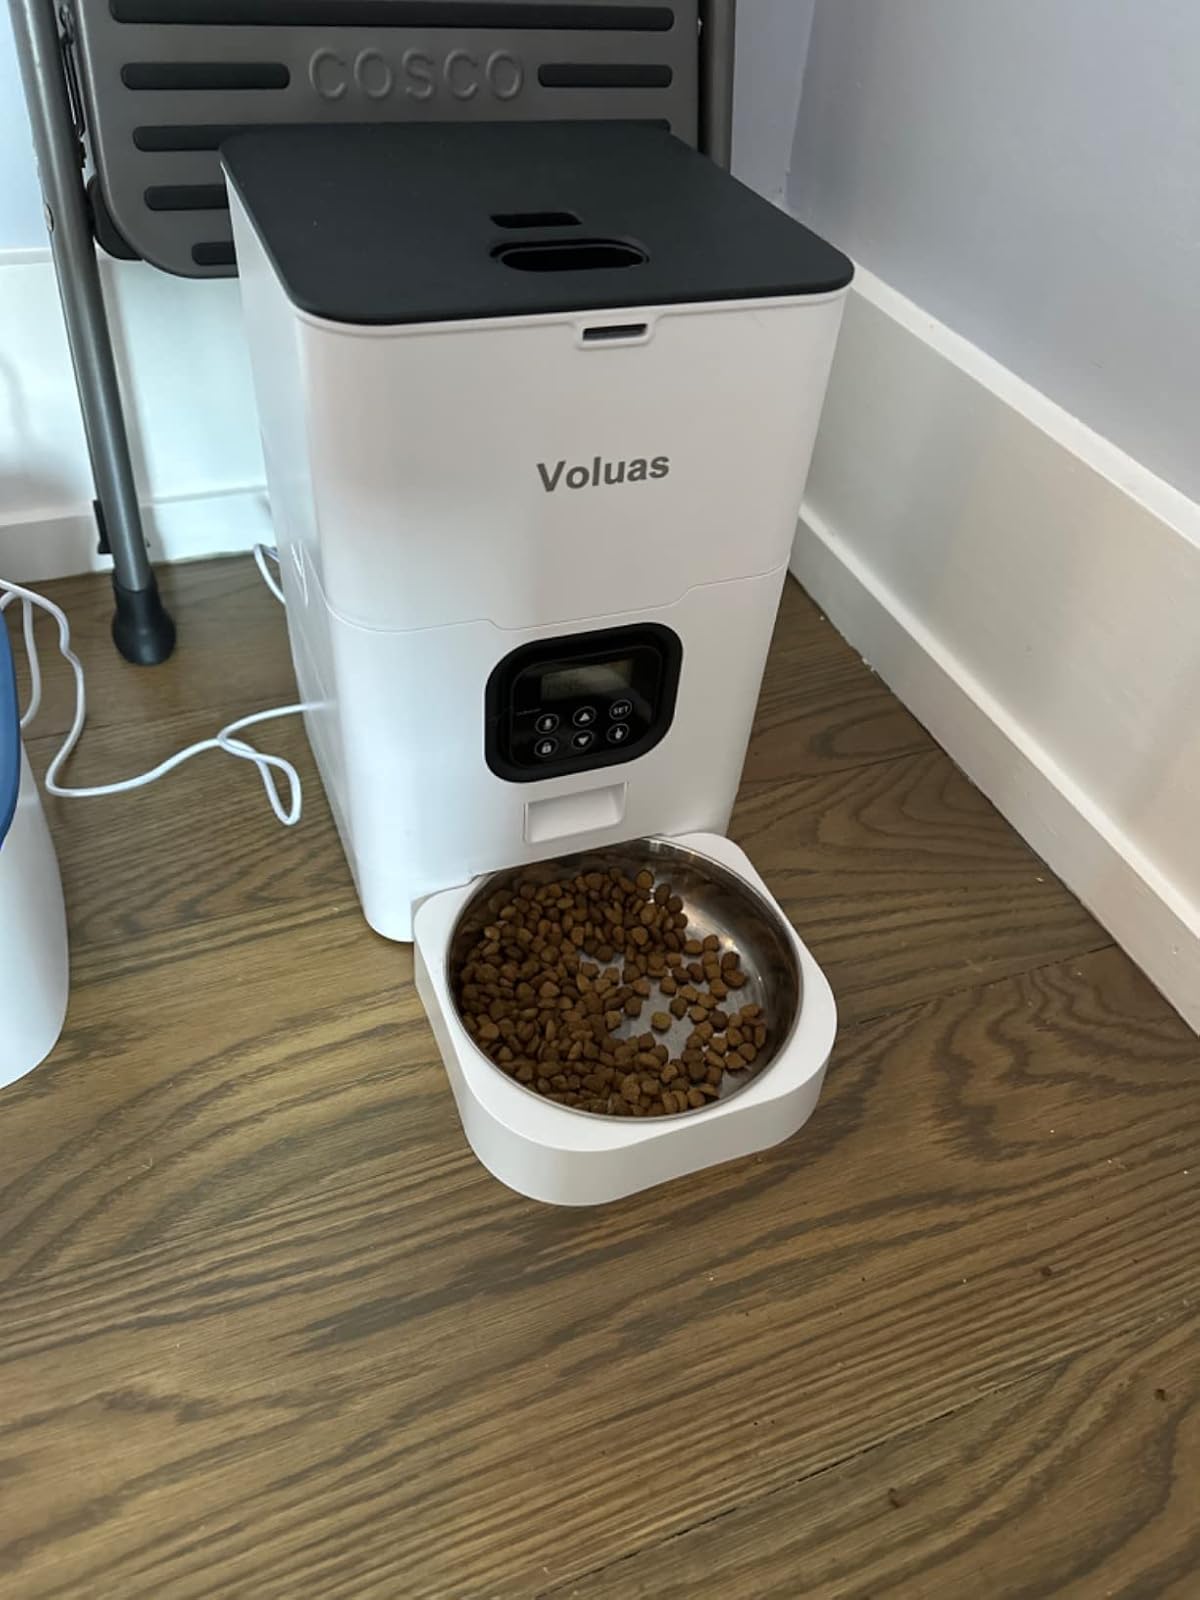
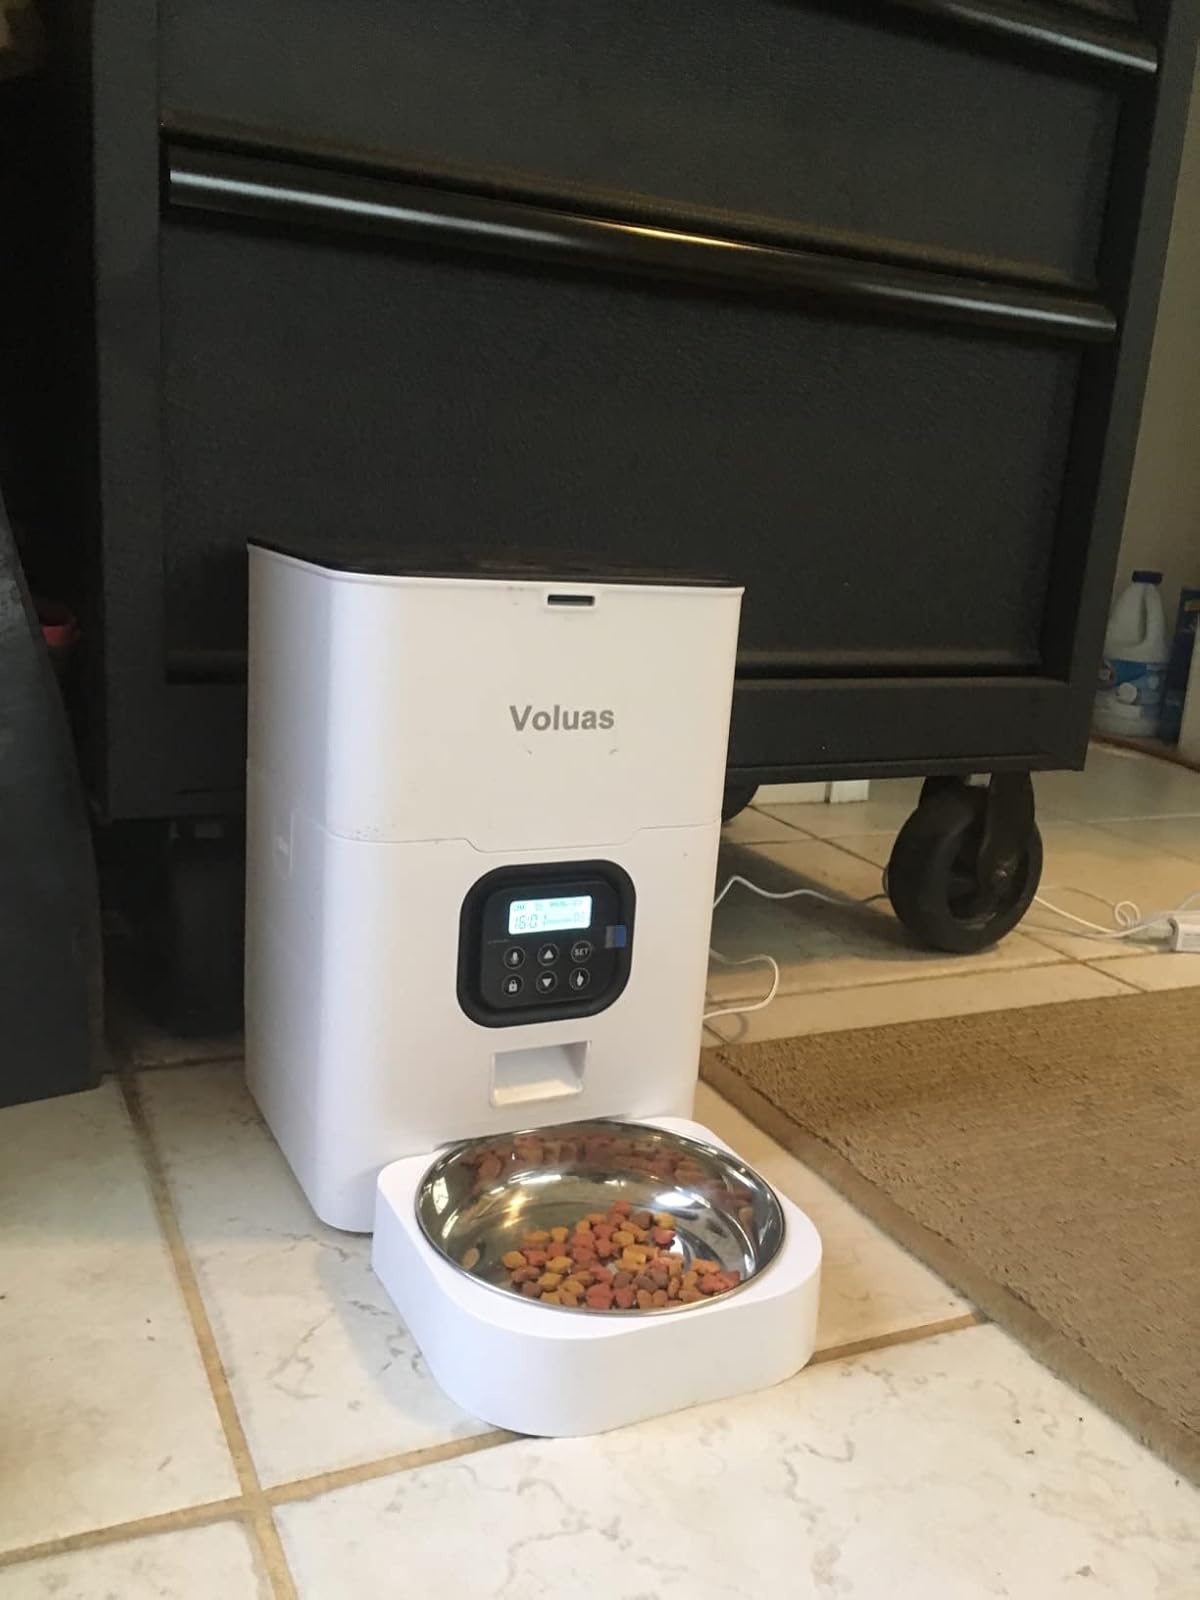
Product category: items_feeder
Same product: yes